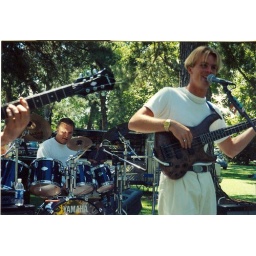
Captured at an outdoor rock show for a annual car show in Provo Utah by Jay Thelin.